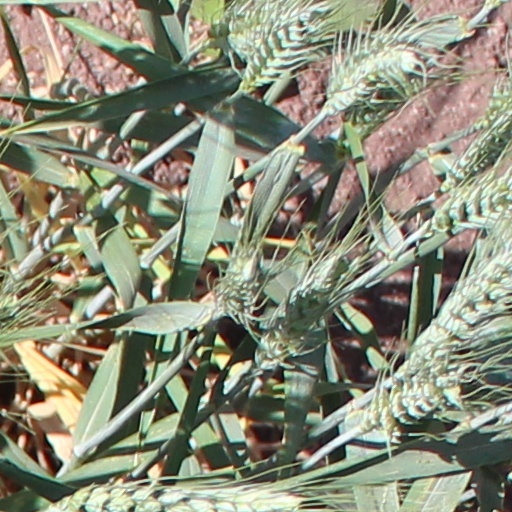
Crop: wheat